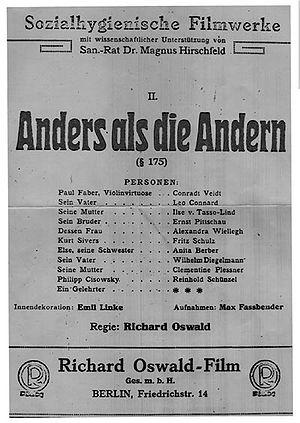
Différent des autres est un film allemand de 1919, réalisé par Richard Oswald, et écrit par Richard Oswald et Magnus Hirschfeld, médecin allemand et cofondateur en 1897 du Comité scientifique humanitaire. Ce film est l'un des tout premiers à défendre la cause des homosexuels. Il dénonce le paragraphe 175, qui pénalisait alors toute relation homosexuelle entre hommes en Allemagne.